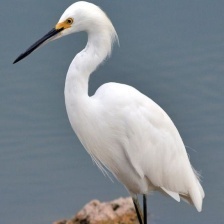
Species: SNOWY EGRET
Scientific name: EGRETTA THULA